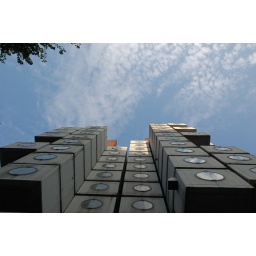
is a mixed-use residential and office tower designed by architect Kisho Kurokawa and located in Shimbashi, Tokyo, Japan.